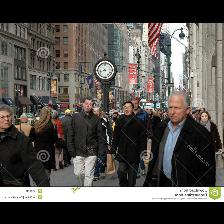
Label: Human